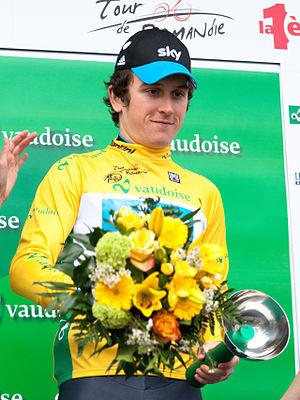
Geraint Thomas sur le podium du prologue du Tour de Romandie 2012